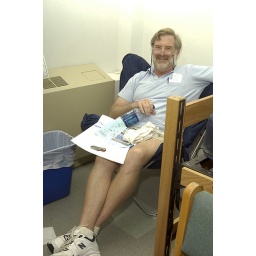
orientation - dad lounging in chair with water bottle